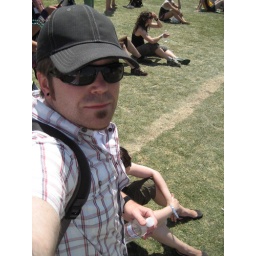
I spent 4 days with a bottle of water always in my hands.